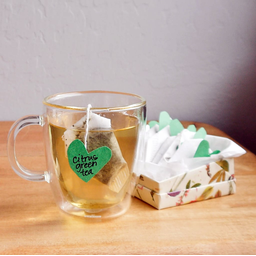
Label: trash